Electoral history of Akbar Hashemi Rafsanjani

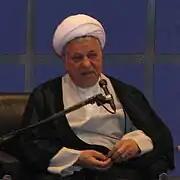
Akbar Hashemi Rafsanjani in 2008

This is a summary of the electoral history of Akbar Hashemi Rafsanjani, an Iranian politician who was member of Assembly of Experts from Tehran Province since 1982 and Chairman of the Expediency Discernment Council since 1989, and has been previously Chairman of the Assembly of Experts (2007–2011), President of Iran (1989–1997), and The Speaker and member of Islamic Consultative Assembly (1980–1989) from Tehran and Minister of Interior (1979–1980).